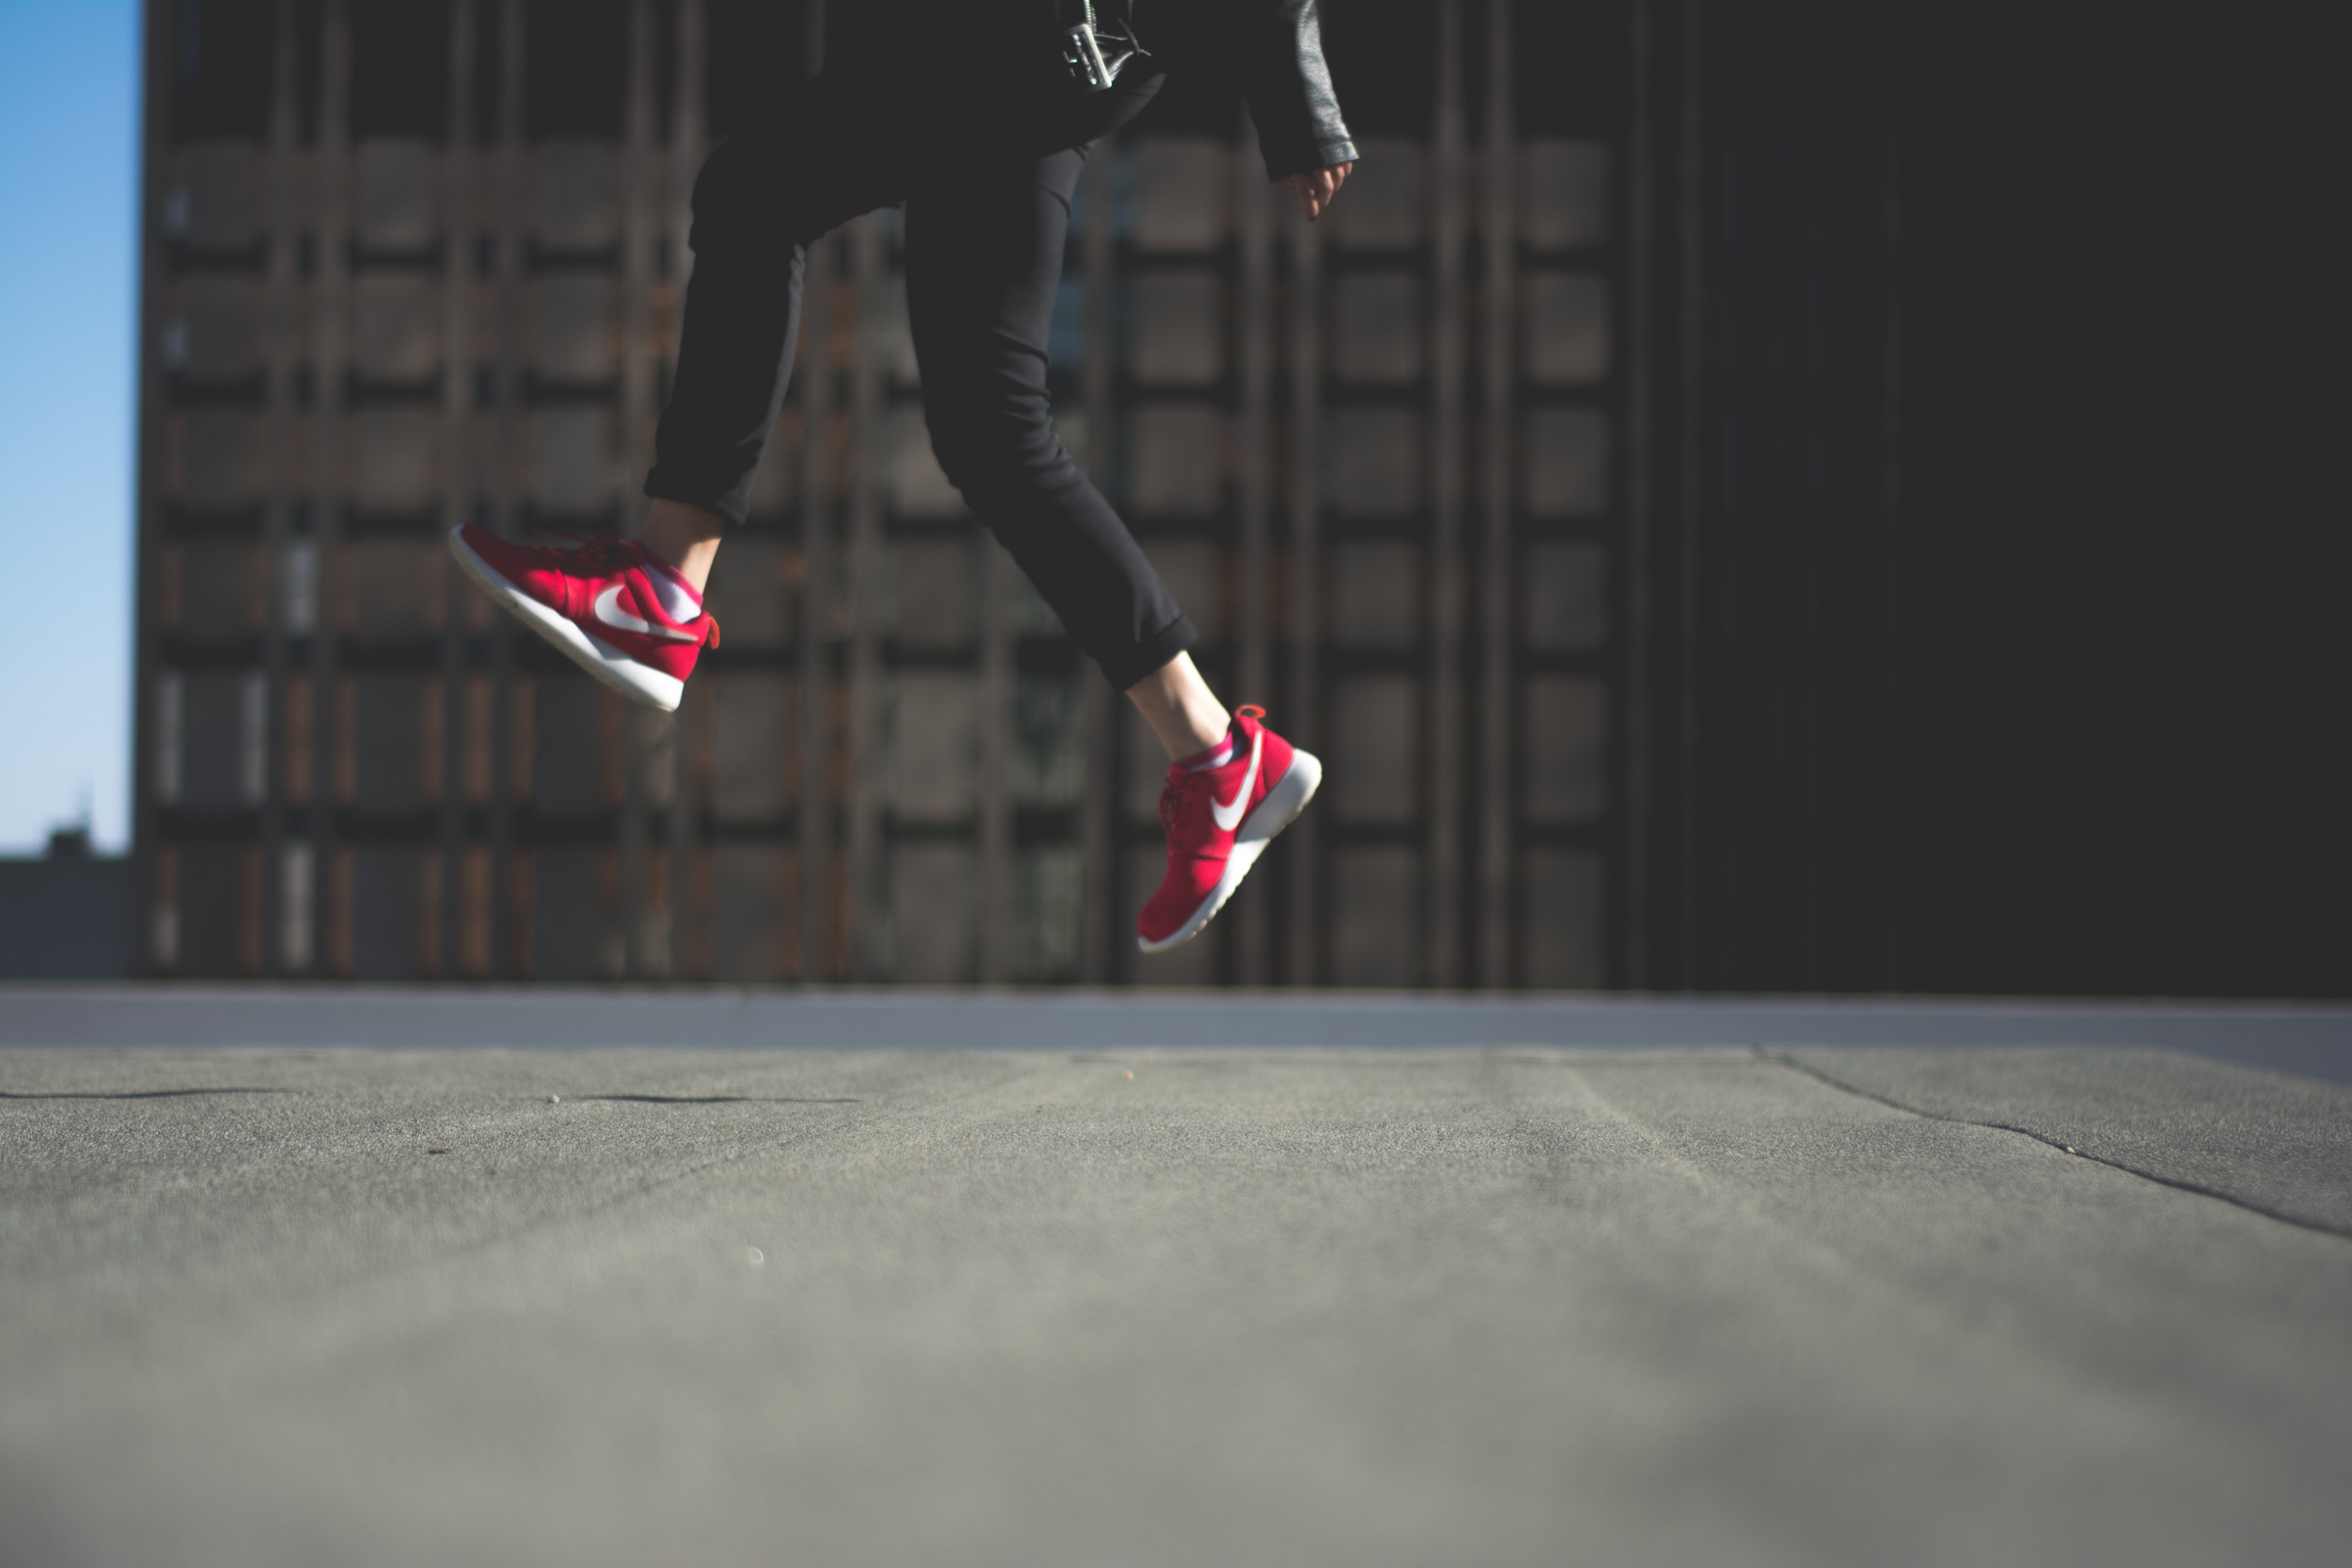
person, building, jump, jumping, trainer, sports equipment, sports, screenshot